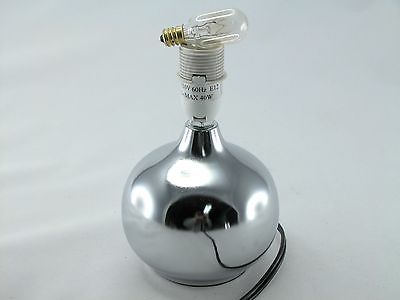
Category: lamp